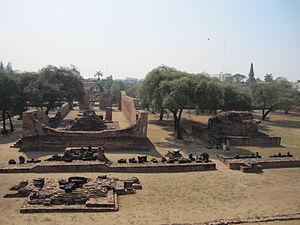
Le parc historique d'Ayutthaya est un site du patrimoine mondial depuis 1991, situé en Thaïlande.